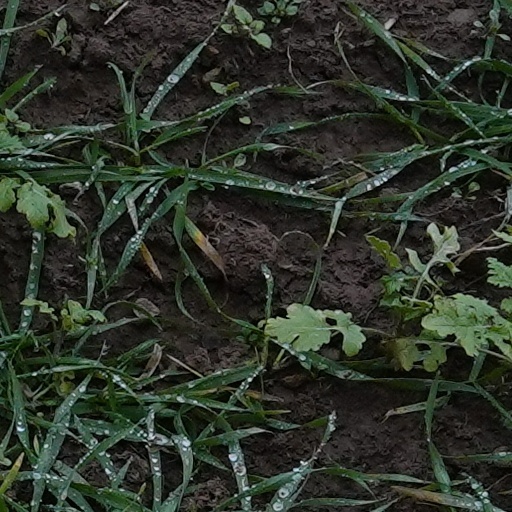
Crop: wheat